Renmin University of China

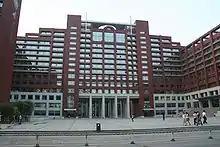
Renmin University of China Law School

In 2015, the China Academy of Financial Inclusion was established at Renmin University. The Academy is a government think-tank tasked with developing financial inclusion mechanisms for China.